Performance and modelling of AC transmission

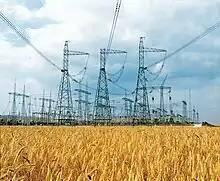
Power transmission lines

Electric power transmission is the bulk movement of electrical energy from a generating site, such as a power plant, to an electrical substation and is different from the local wiring between high-voltage substations and customers, which is typically referred to as electric power distribution. The interconnected network which facilitates this movement is known as a transmission line. A transmission line is a set of electrical conductors carrying an electrical signal from one place to another. Coaxial cable and twisted pair cable are examples. The transmission line is capable of transmitting electrical power from one place to another. In many electric circuits, the length of the wires connecting the components can, for the most part, be ignored. That is, the voltage on the wire at a given time can be assumed to be the same at all points. However, when the voltage changes in a time interval comparable to the time it takes for the signal to travel down the wire, the length becomes important and the wire must be treated as a transmission line. Stated another way, the length of the wire is important when the signal includes frequency components with corresponding wavelengths comparable to or less than the length of the wire. So far transmission lines are categorized and defined in many ways. Few approaches to modelling have also being done by different methods. Most of them are mathematical and assumed circuit-based models.